Infiniti G Line

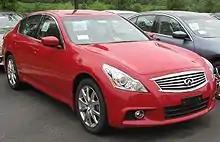
2010 model year refresh brought in revised headlight shape, along with a grille more similar to that of the coupe variant.

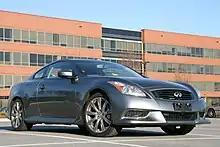
2011 Infiniti G37 Coupe IPL

From November 2009, a facelift for the 2010 model year G Sedan commenced production and went on sale in January 2010. Changes include a revised fascia with fog lamps moved from the head light cluster to the more traditional separate housings, a new grill for the sedan mimicking the one from the coupe, a new optional navigation system for both the coupe and sedan (revised from the optional system available with the 2008 and 2009 G37s). Other minor changes included new interior colors, trim, and lighting design for the dash and center display. Several items that were options on the 2008 and 2009 models became standard on the 2010 G37s.